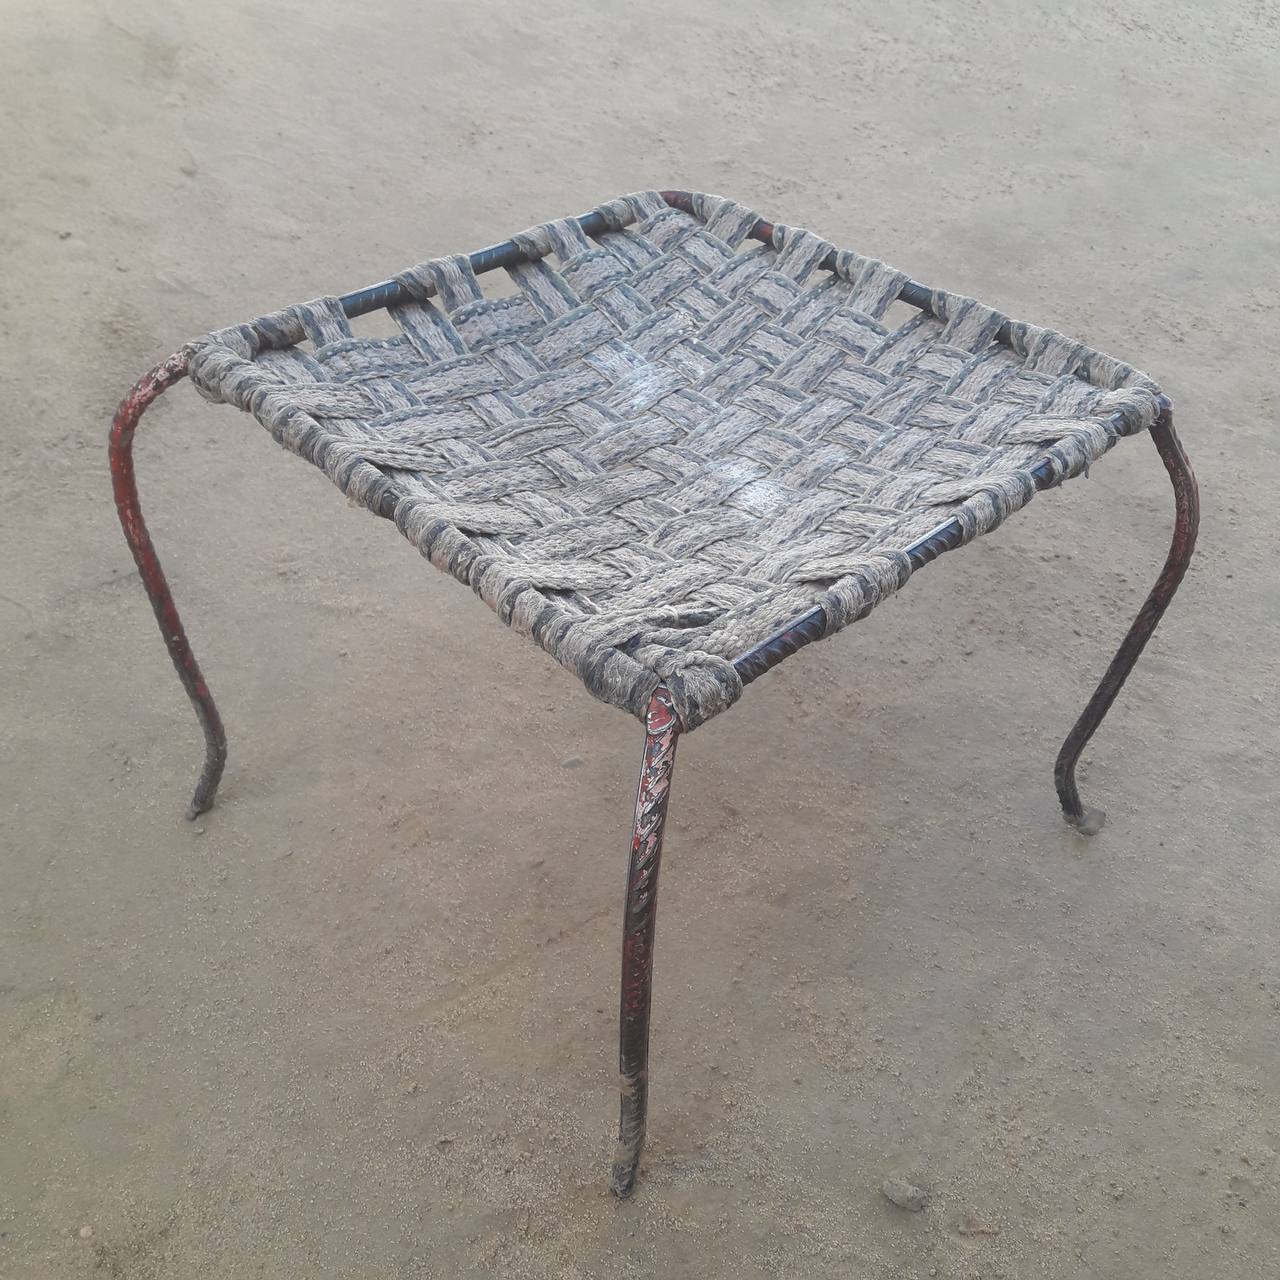
الوصف بالفصحى: فِناء منزل به مقعد حديدي تقليدي منسوج بحبال سميكة
الوصف بالعامية السودانية: حوش فيهو بمبر حديد معمول من حبل تخين
التصنيف: Local Culture & Objects